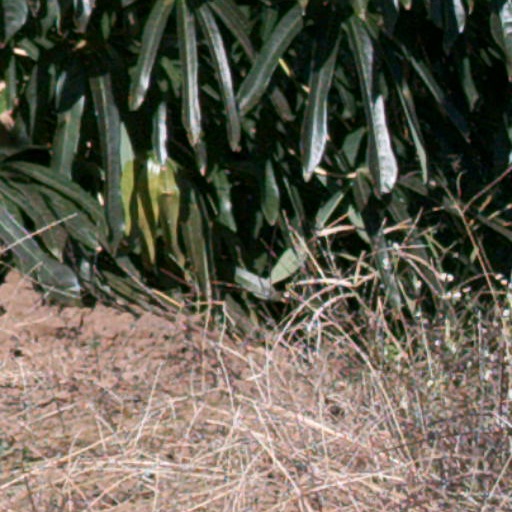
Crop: cassava